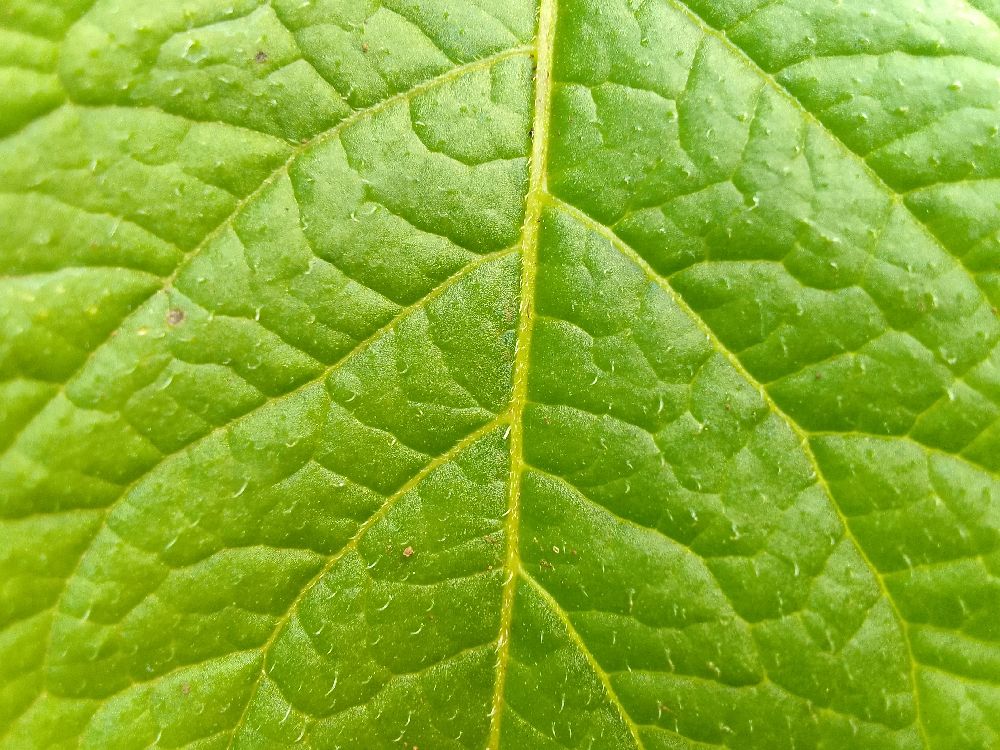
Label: Healthy